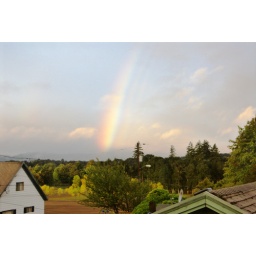
From our bedroom window in Carlton OR...the first thing I saw looking out